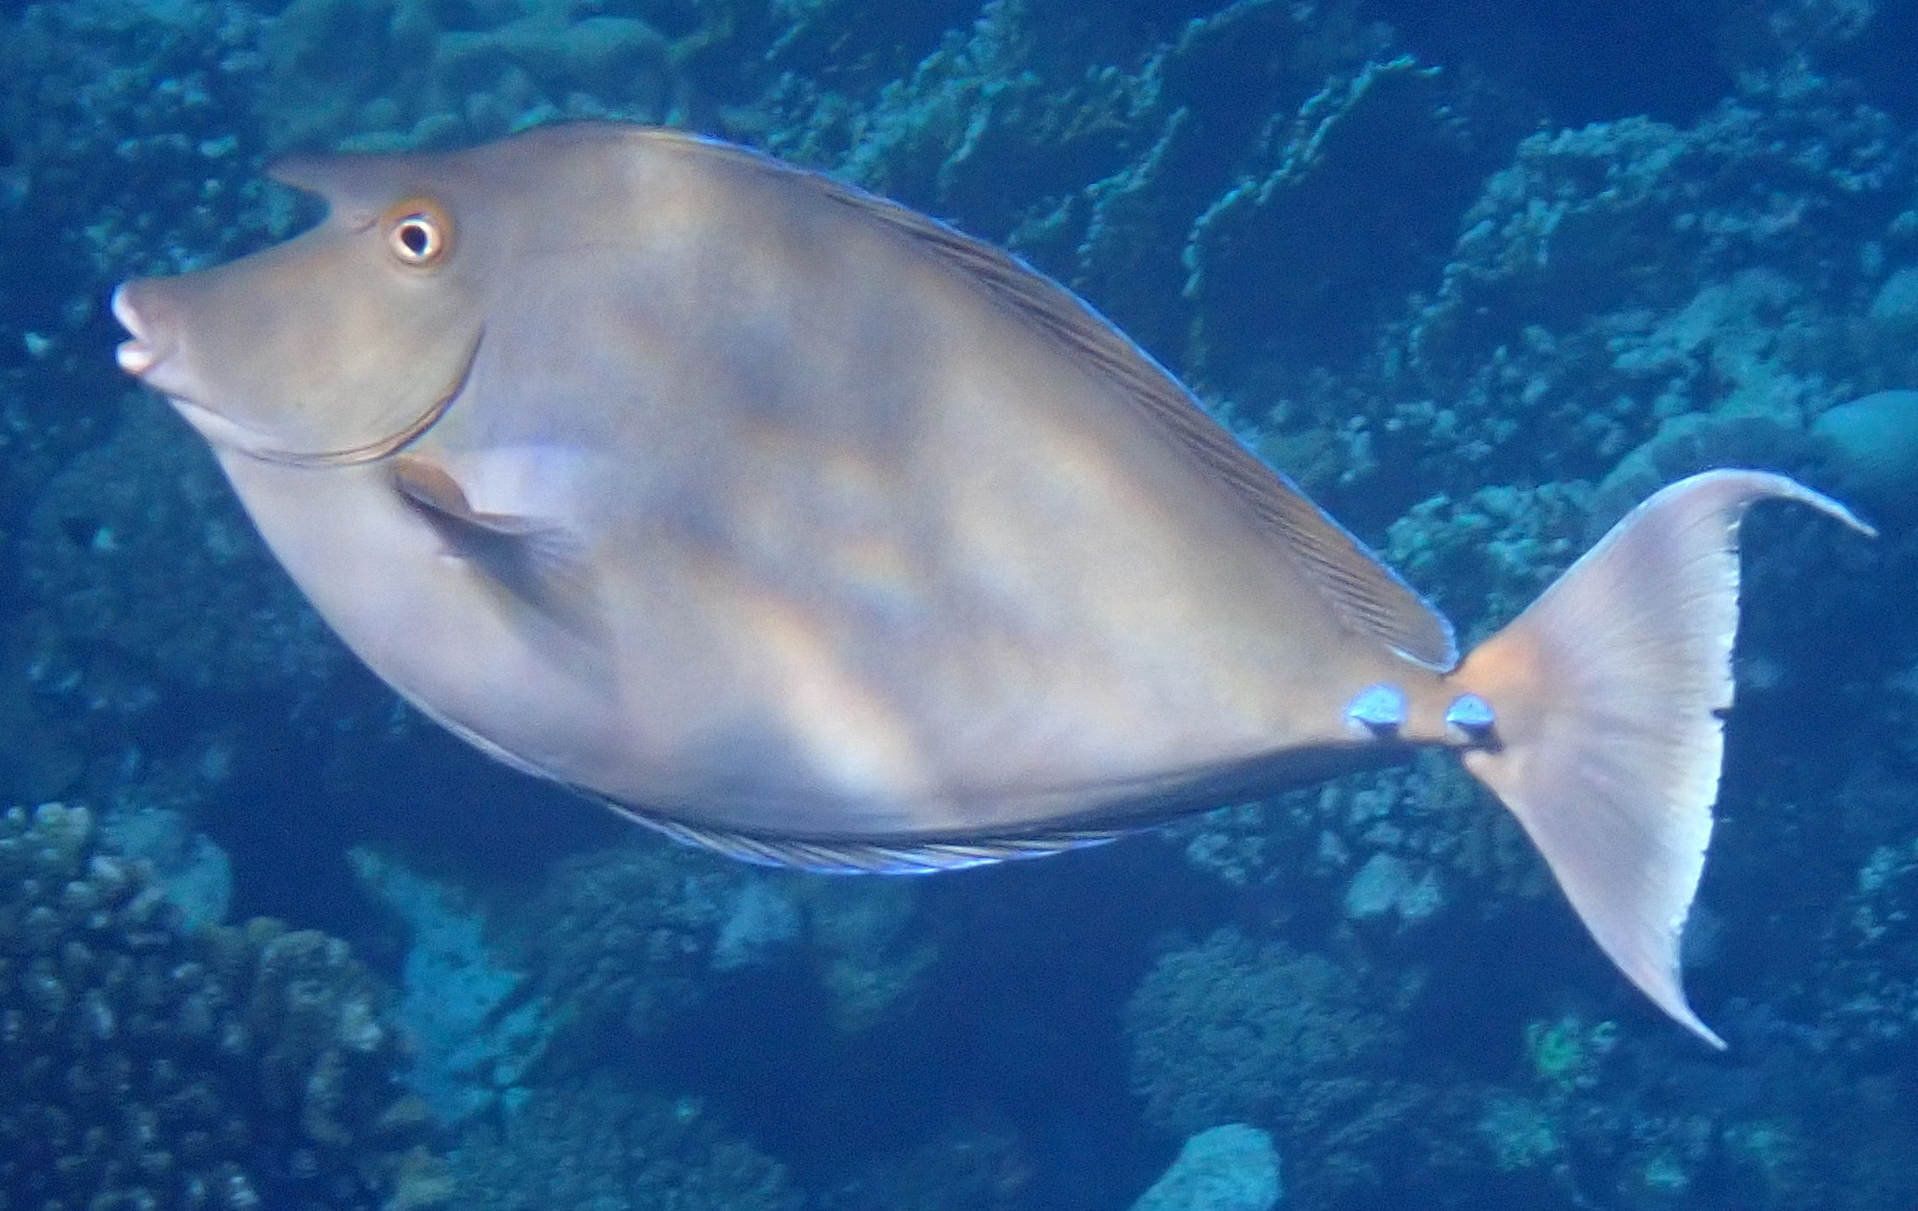
Naso unicornis (Bluespine Unicornfish)